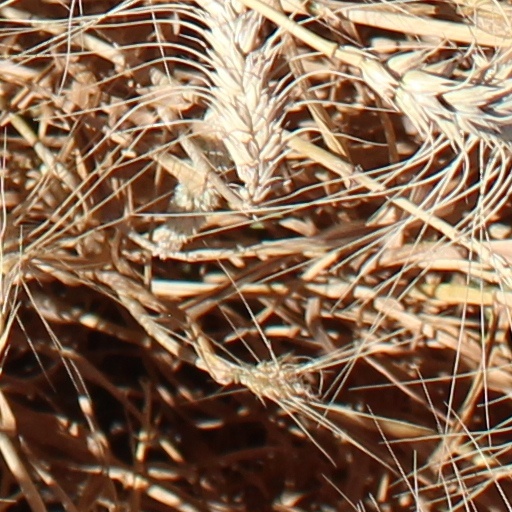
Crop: wheat